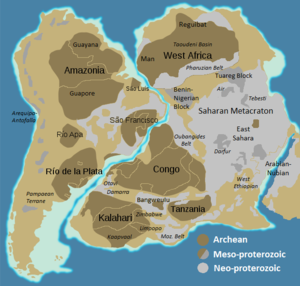
Le craton de São Francisco est un craton situé dans la partie orientale de l'Amérique du Sud qui affleure dans deux des 26 états brésiliens. Il s'étend du nord de l'état de Minas Gerais au centre de l'état de Bahia.
Le Brésil, en forme longue la république fédérative du Brésil, est le plus grand État d’Amérique latine. Le Brésil est le cinquième plus grand pays de la planète, derrière la Russie, le Canada, les États-Unis et la Chine. Avec une superficie de 8 514 876 km², le pays couvre près de la moitié du territoire de l'Amérique du Sud, partageant des frontières avec l'Uruguay et l'Argentine au sud, le Paraguay au sud-sud-ouest, la Bolivie à l'ouest-sud-ouest, le Pérou à l'ouest, la Colombie à l'ouest-nord-ouest, le Venezuela au nord-ouest, le Guyana au nord-nord-ouest, le Suriname et la France au nord, soit la plupart des pays du continent sauf le Chili et l'Équateur. Le pays compte une population de 209 millions d'habitants. Ancienne colonie portugaise, le Brésil a pour langue officielle le portugais alors que la plupart des pays d'Amérique latine ont pour langue officielle l'espagnol.
Le craton amazonien est le plus ancien et le plus important craton du continent sud-américain. Il occupe une grande partie du centre, du nord et de l'est du continent. Il est divisé en deux parties par le bassin paléozoïque de l’Amazone : le bouclier des Guyanes au nord et le bouclier de Guaporé au sud. Outre le craton amazonien, l'Amérique du Sud est sous-tendue par le craton de São Francisco, le craton de Rio de la Plata, le craton de Río Apa et le craton de São Luís.
On désigne par groupe fossile de Franceville ou, selon le nom officiel, Gabonionta, un ensemble fossile d'organismes pluricellulaires macroscopiques datés de 2,1 milliards d'années, le plus ancien témoignage de ce genre découvert jusqu'ici. Environ 250 fossiles ont été identifiés.
L'orogenèse brésilienne est un processus orogénique du Néoprotérozoïque qui s'est déroulé il y a environ 600 millions d'années et a donné naissance à l'Amérique du Sud cratonique. Elle constitue une phase locale de l'orogenèse panafricaine, due à la formation de l'ancien supercontinent Gondwana. Cette phase orogénique consiste principalement en la collision du Craton amazonien et du Craton de São Francisco. Elle doit son nom au géologue brésilien Fernando Flávio Marques de Almeida, qui l'a appelée Brasiliano Orogenic Cycle en 1973.
L'orogenèse panafricaine est une série d'événements orogéniques majeurs du Néoprotérozoïque relatifs à la formation des supercontinents du Gondwana et de la Pannotia, il y a environ 600 millions d'années. Cette orogenèse, aussi connue sous le nom de « pan-Gondwanienne » ou d'« orogenèse saldanienne », est à l'origine de la chaîne panafricaine, grand système orogénique que l'on trouve dans toute l'Afrique et au-delà.
Un craton, appelé aussi aire continentale, est une vaste portion stable du domaine continental par opposition aux zones instables déformées. Il forme un élément de lithosphère continentale possédant une identité géologique, notamment en termes de nature des roches et de structuration des unités géologiques qui le composent. Un craton est composé d'une partie crustale de nature continentale, encore appelée croûte cratonique, et d'une partie dite lithosphérique, de nature mantellique.